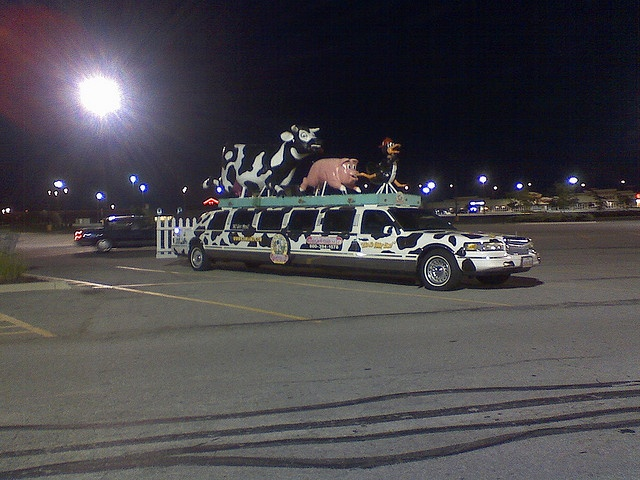
many toy animals on top of a car with cow pattern
A limousine is painted like a cow and has animal sculptures on top of it.
A very long limo with a bunch of farm animals on top of it.
A stretch limousine decorated with mock farm animals on top of it painted like a black and white cow.
There is a limo with  a cow, pig and penguin on top of it.